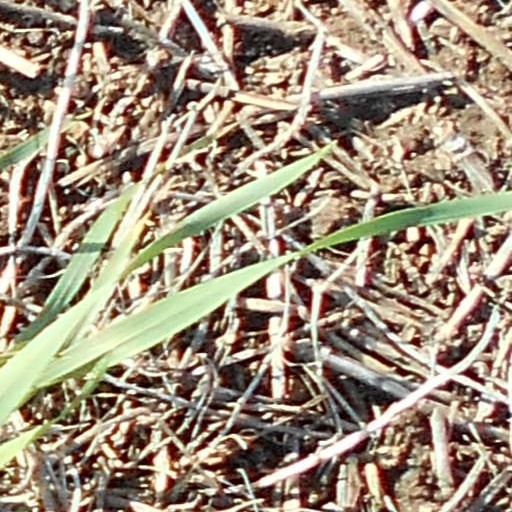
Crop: wheat